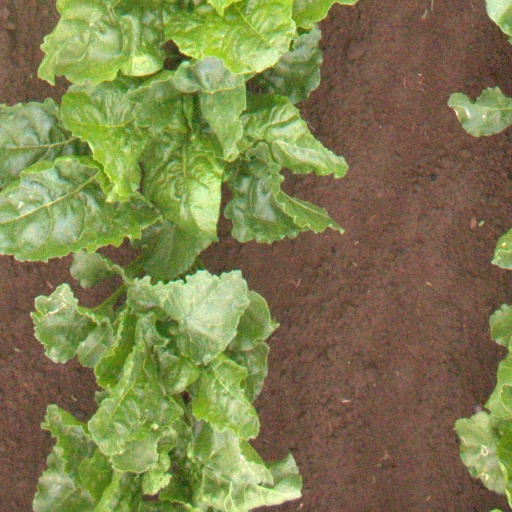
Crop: sugar beet